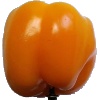
Label: Pepper Yellow 1